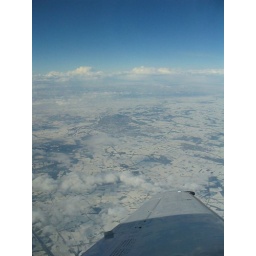
Flying near Deventer on a clear day after a day of heavy snowfall; flying in a Cessna Citation II. February 2002